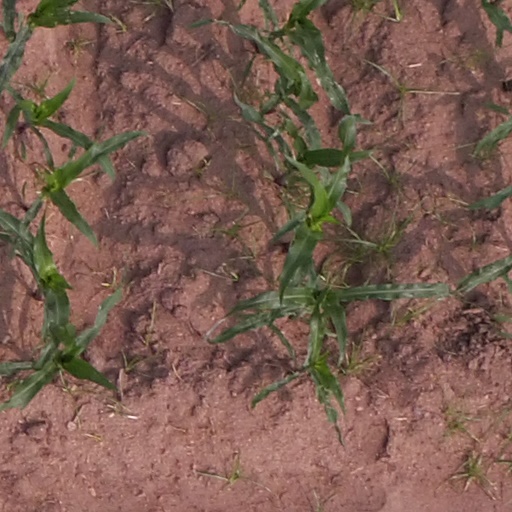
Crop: maize; corn